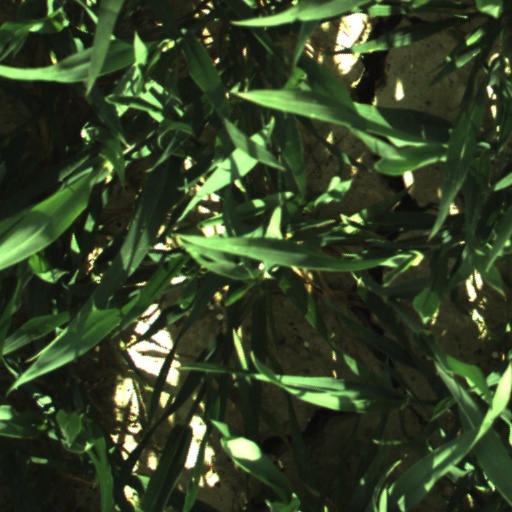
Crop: wheat